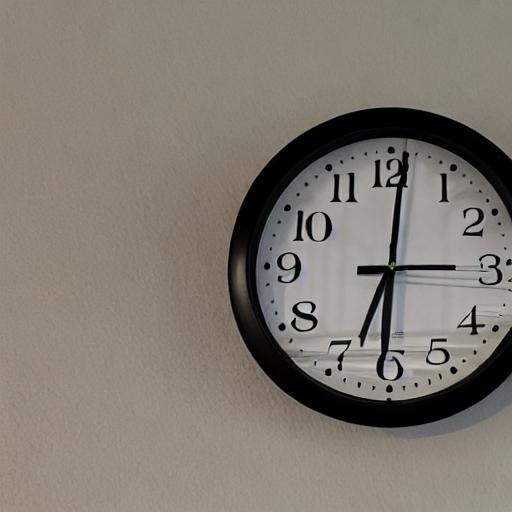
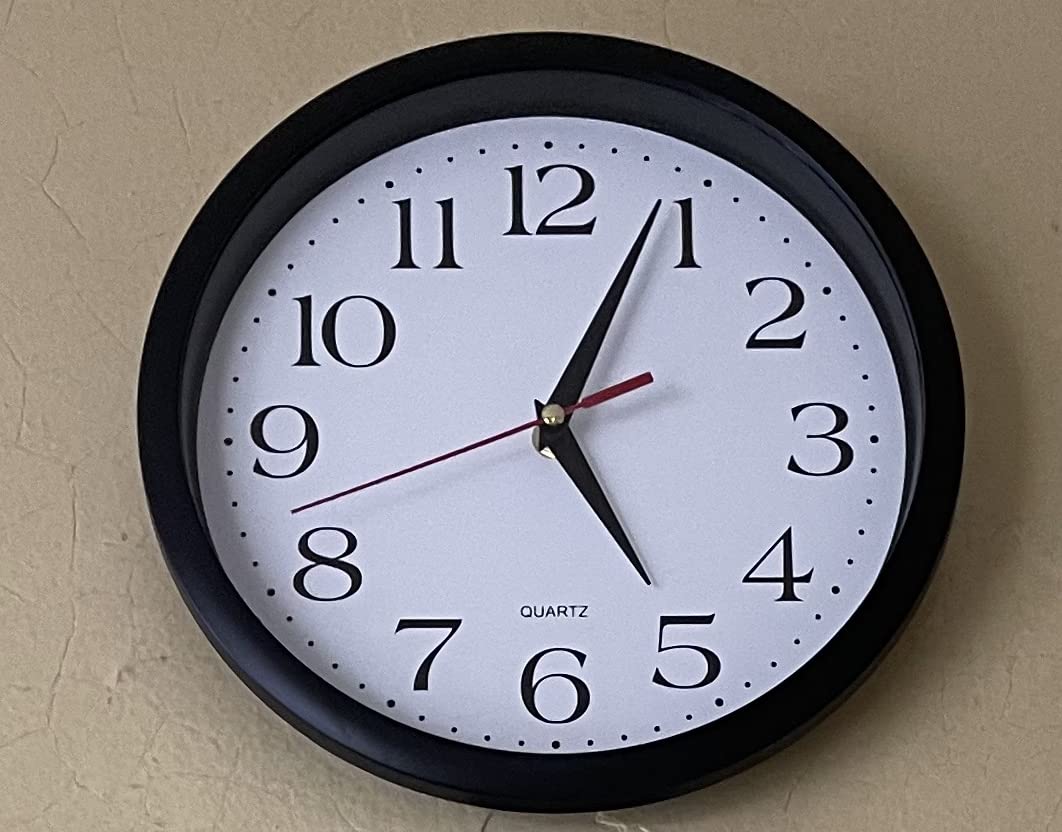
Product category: clock
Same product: no